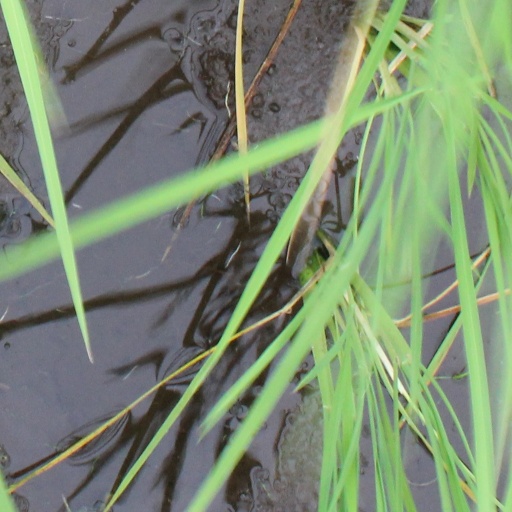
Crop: rice